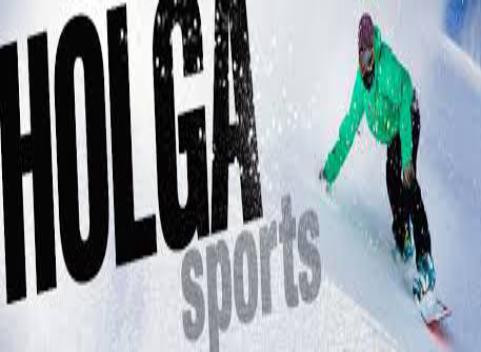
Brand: Holga
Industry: Electronic